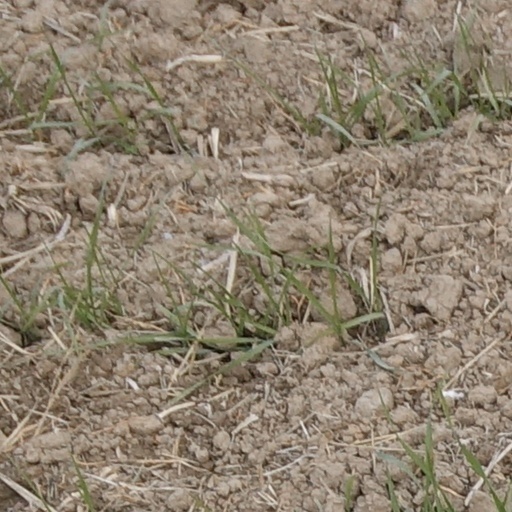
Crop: wheat